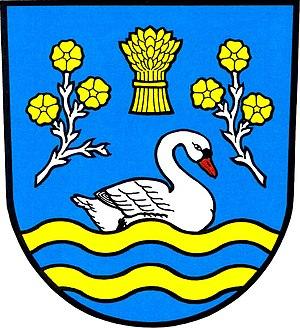
Svatoňovice est une commune du district d'Opava, dans la région de Moravie-Silésie, en République tchèque. Sa population s'élevait à 256 habitants en 2017.